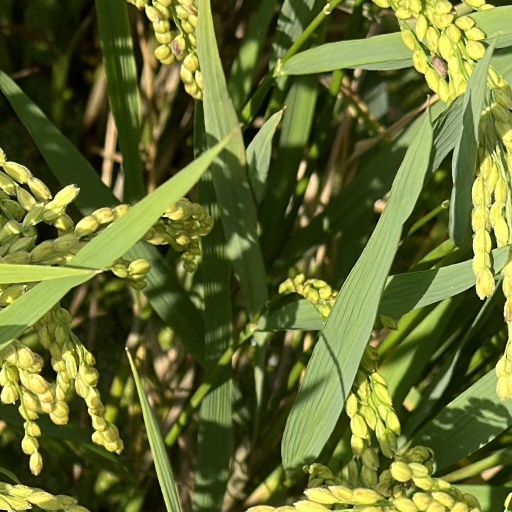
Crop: rice